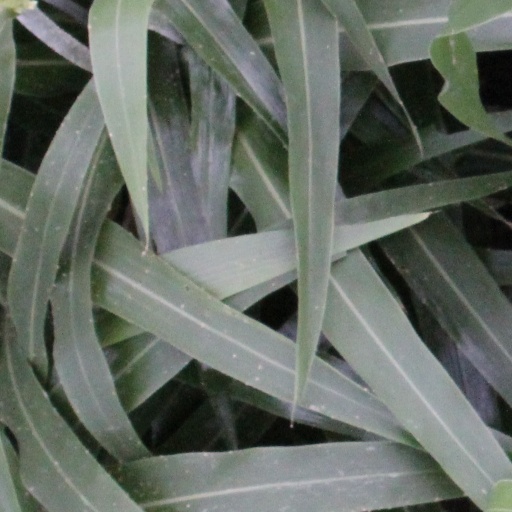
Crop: sorghum